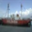
Label: ship